Temple Grafton

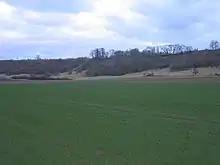
Temple and Arden Grafton are above the escarpment

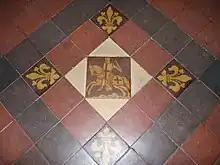
Encaustic tile depicting a Knight Templar

Temple Grafton is part of the Bardon ward of Stratford-on-Avon District Council and represented by Councillor Valerie Hobbs, Conservative Party. Nationally it is part of Stratford-on-Avon constituency, whose current MP is Nadhim Zahawi of the Conservative Party.